Eden Prairie Center

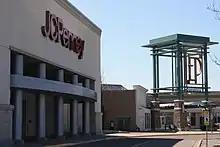
JCPenney was one of the anchor stores at Eden Prairie Center

The mall underwent the most major renovation in 2001. A new wing was added to the mall and the floor plan changed considerably to make the mall more modern and upscale. The food court was moved out of the recessed basement, which has been sealed in and now serves as the mall offices and other offices, changing the mall's store layout from a three-story mall to two stories. A large AMC movie theater was added to the mall and the two United Artists theatres have closed. The Target expanded into a Target Greatland and connected to the mall, replacing the old walkway. A Von Maur department store was added to the mall in August 2001, the mall entrance utilizing space that had been smaller mall stores near the old food court area. The mall has a simplified stylized "EP" logo to replace the older handwritten style logo, and the pastel theme disappeared in favor of wood and stonework. After the Mervyns store closed in August 2004, the owner of the mall acquired the store. Department Store Discounters had a brief stay in the Mervyn's location in 2005. JCPenney opened a new store in the former Mervyn's location in March 2007. The current department stores in the mall are JCPenney, Kohl's, Target, and Von Maur. In October 2013, General Growth Properties sold the mall to Cypress Equities for $99 million. Sears closed in 2016. 75% of the original building was demolished and a 248,000 sq/ft Scheels All Sports opened in July 2020. On June 4, 2020, it was announced that JCPenney would be closing as part of a plan to close 154 stores nationwide. However that store was removed from the closing list and will remain open for now. In June 2020 ownership was transferred to Eden Prairie Center, LLC- c/o Metlife Investment Mgmt. In April 2024, a transformer fire started in the aforementioned JCPenney which would cause the store to close temporarily. However, in August 2024, Mall management stated that the store would no longer re-open and stay permanently closed, ending the anchor's 17-year run at the mall.